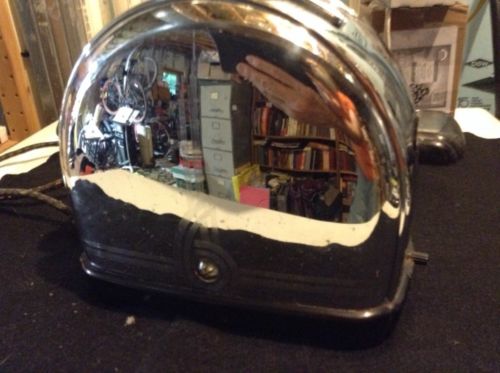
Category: toaster